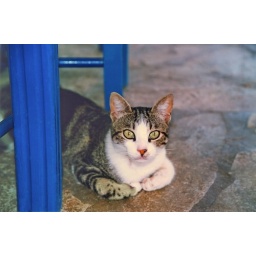
Portrait of a cat sitting under a blue wooden chair